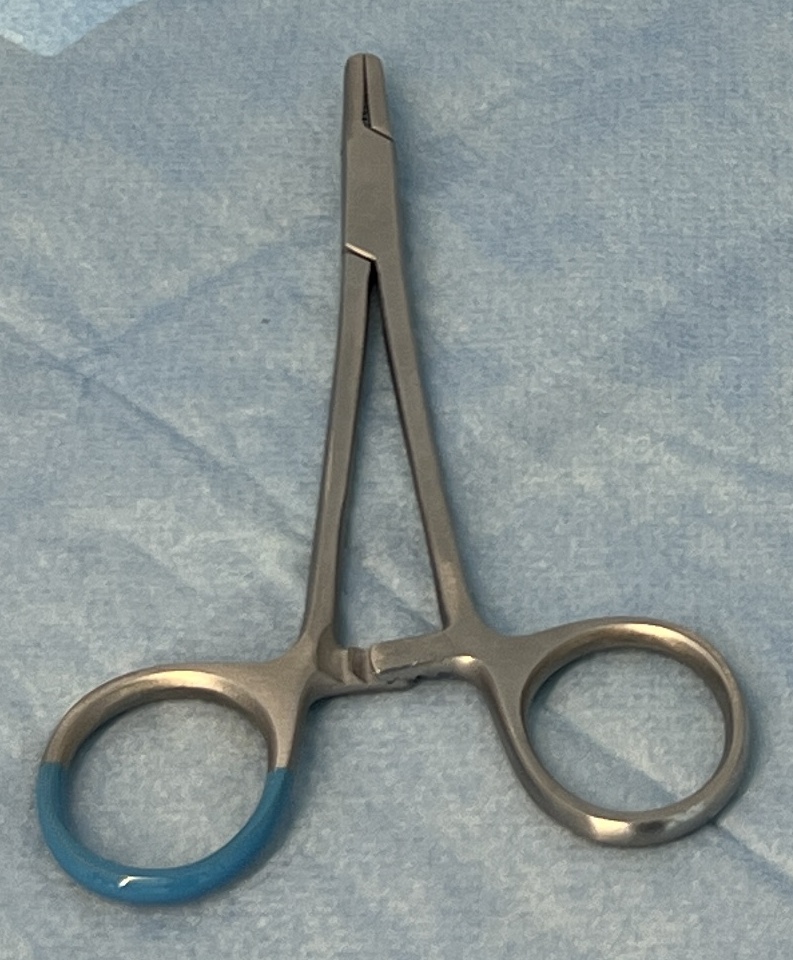
Hinged instrument state: closed